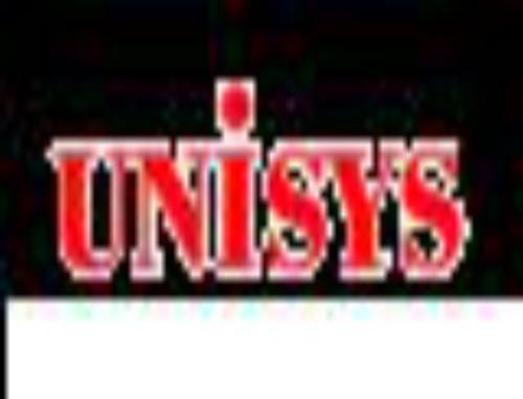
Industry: Others